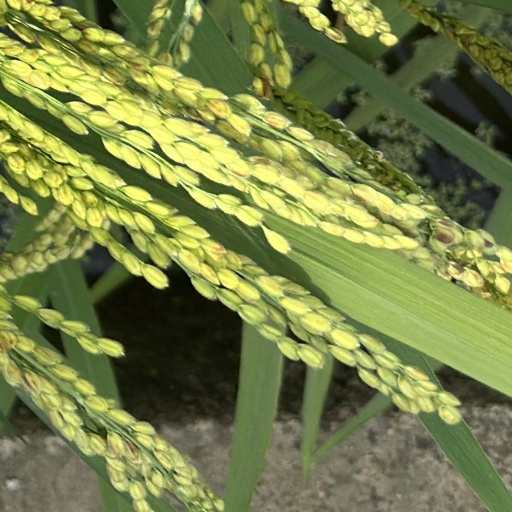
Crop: rice